Pandithurai

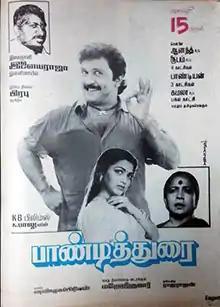
Theatrical release poster

Pandithurai is a 1992 Indian Tamil-language film directed by Manoj Kumar. The film stars Prabhu and Khushbu. It was released on 15 January 1992, and completed a 100-day run. The film was remade in Telugu as "Bava Bavamaridi" (1993), in Hindi as "Bandhan" (1998), and in Kannada as "Baava Baamaida" (2001).